Arhatha

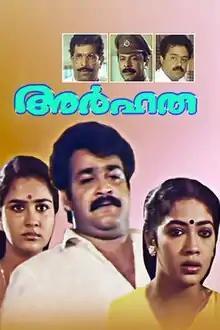

Arhatha is a 1990 Indian Malayalam film, directed by I. V. Sasi and produced by P. K. R. Pillai. The film stars Mohanlal, Urvashi, Rekha and Suresh Gopi in the lead roles. The film has musical score by Shyam.